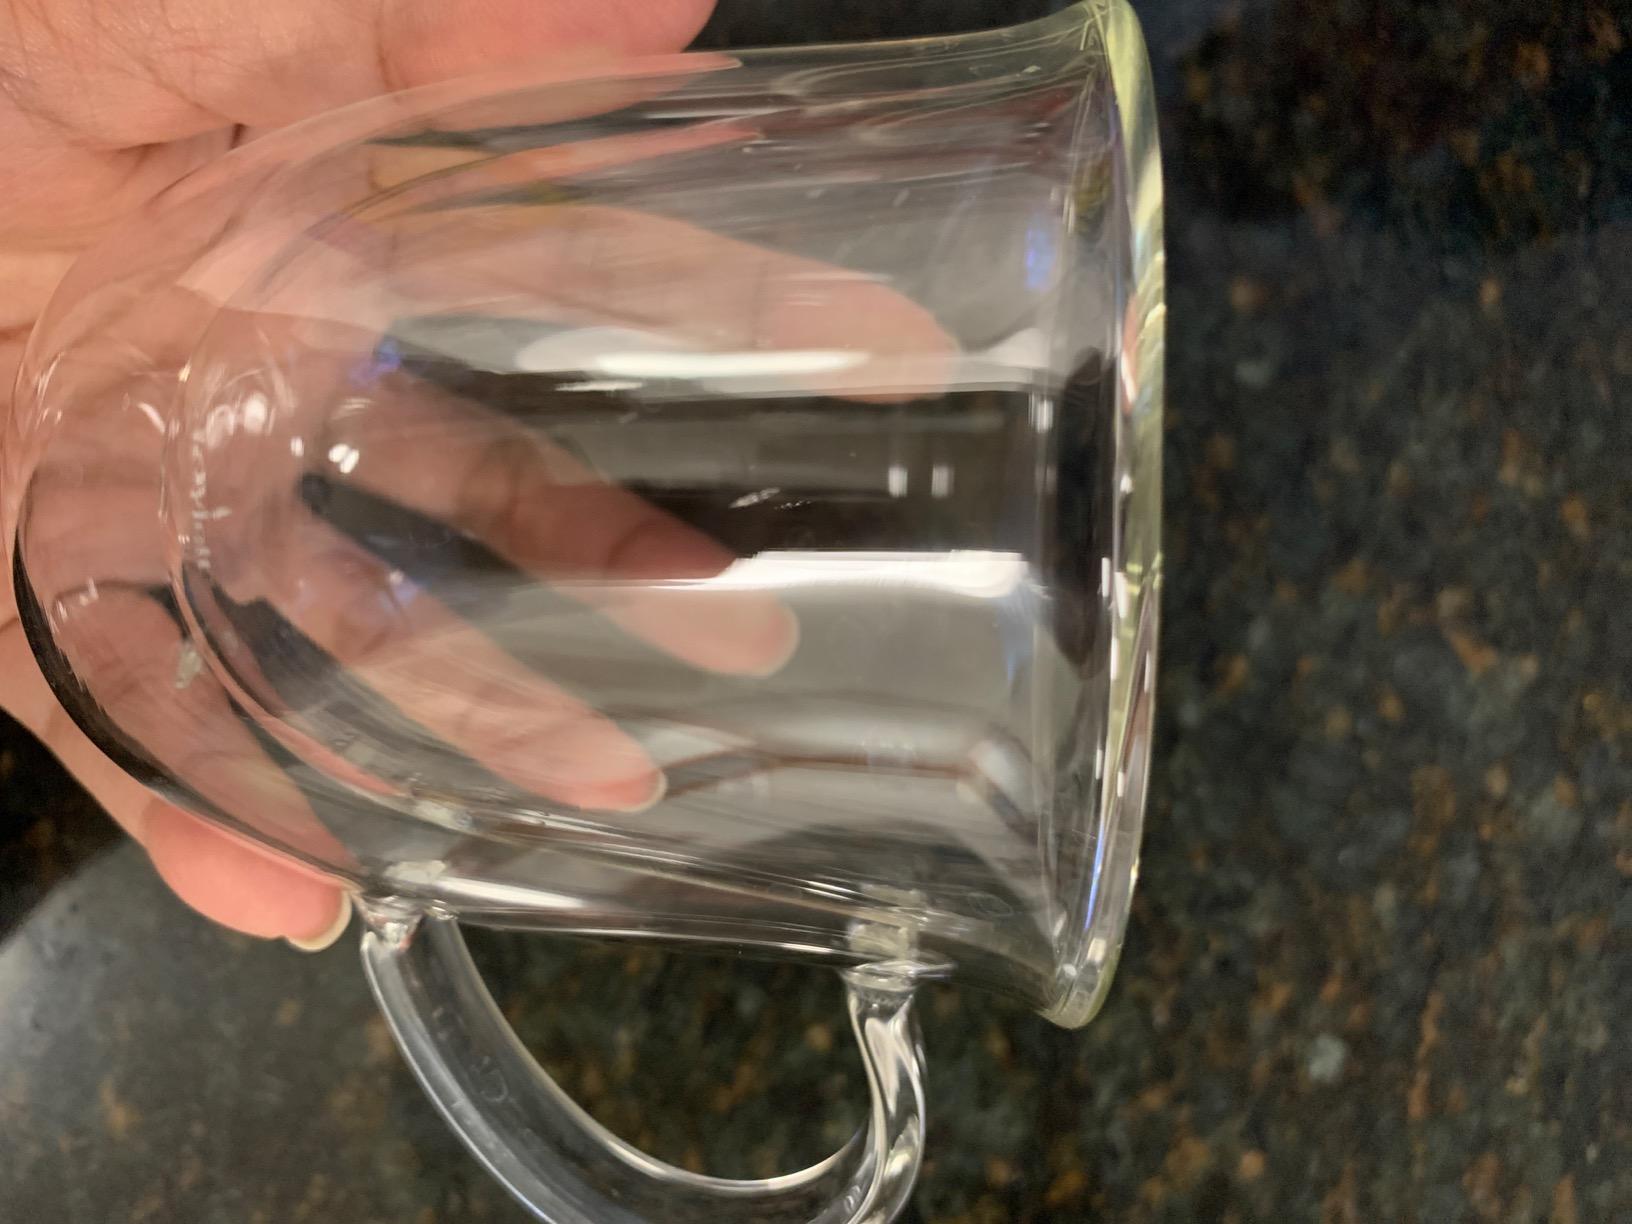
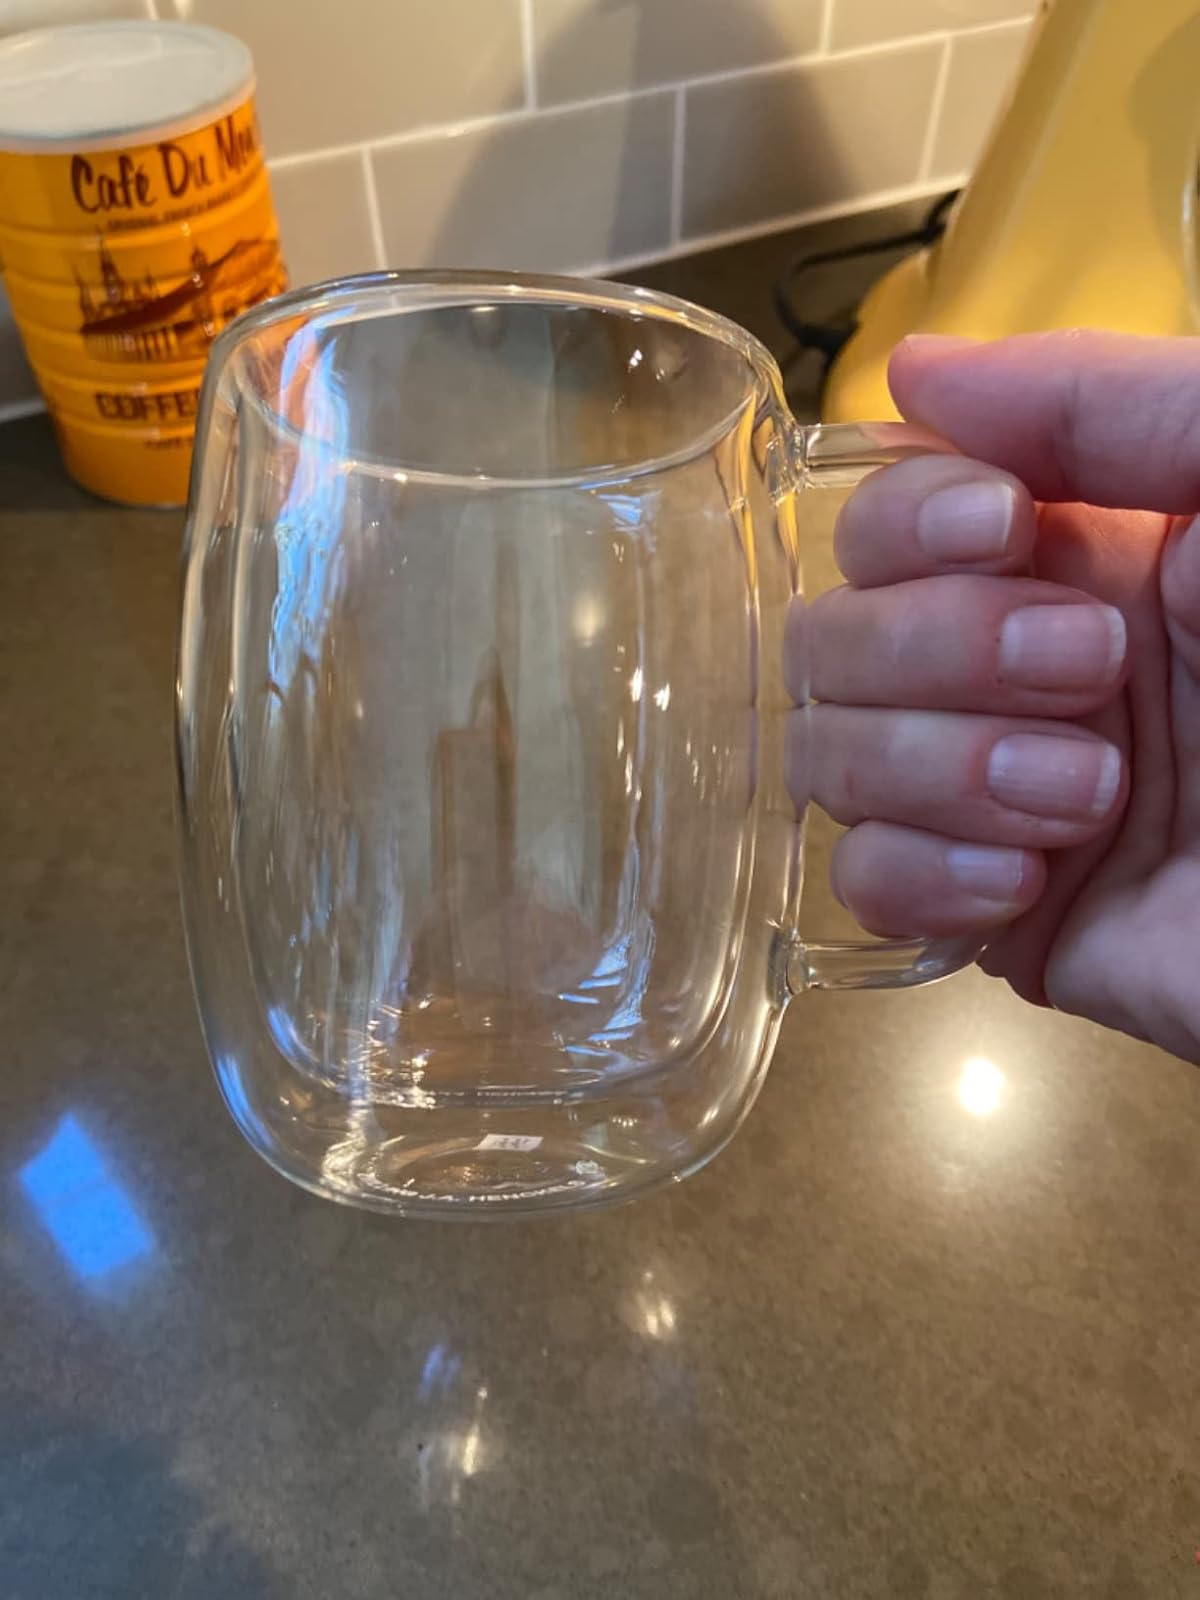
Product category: items_mug
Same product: no